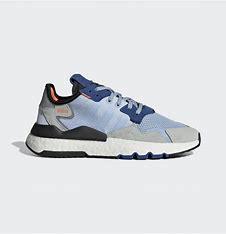
Brand: adidas
Model: Nite Jogger Athletic